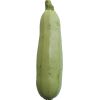
Label: zucchini